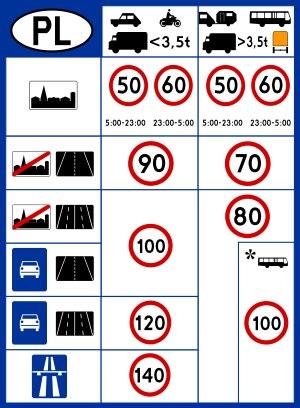
Les limitations de vitesse en Pologne sont plus complexes que dans d'autres pays. Attention, les conducteurs même étrangers sont censés les connaitre malgré l'absence de signalisation.